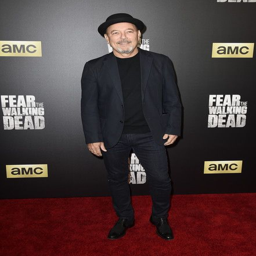
premiere of season - arrivals